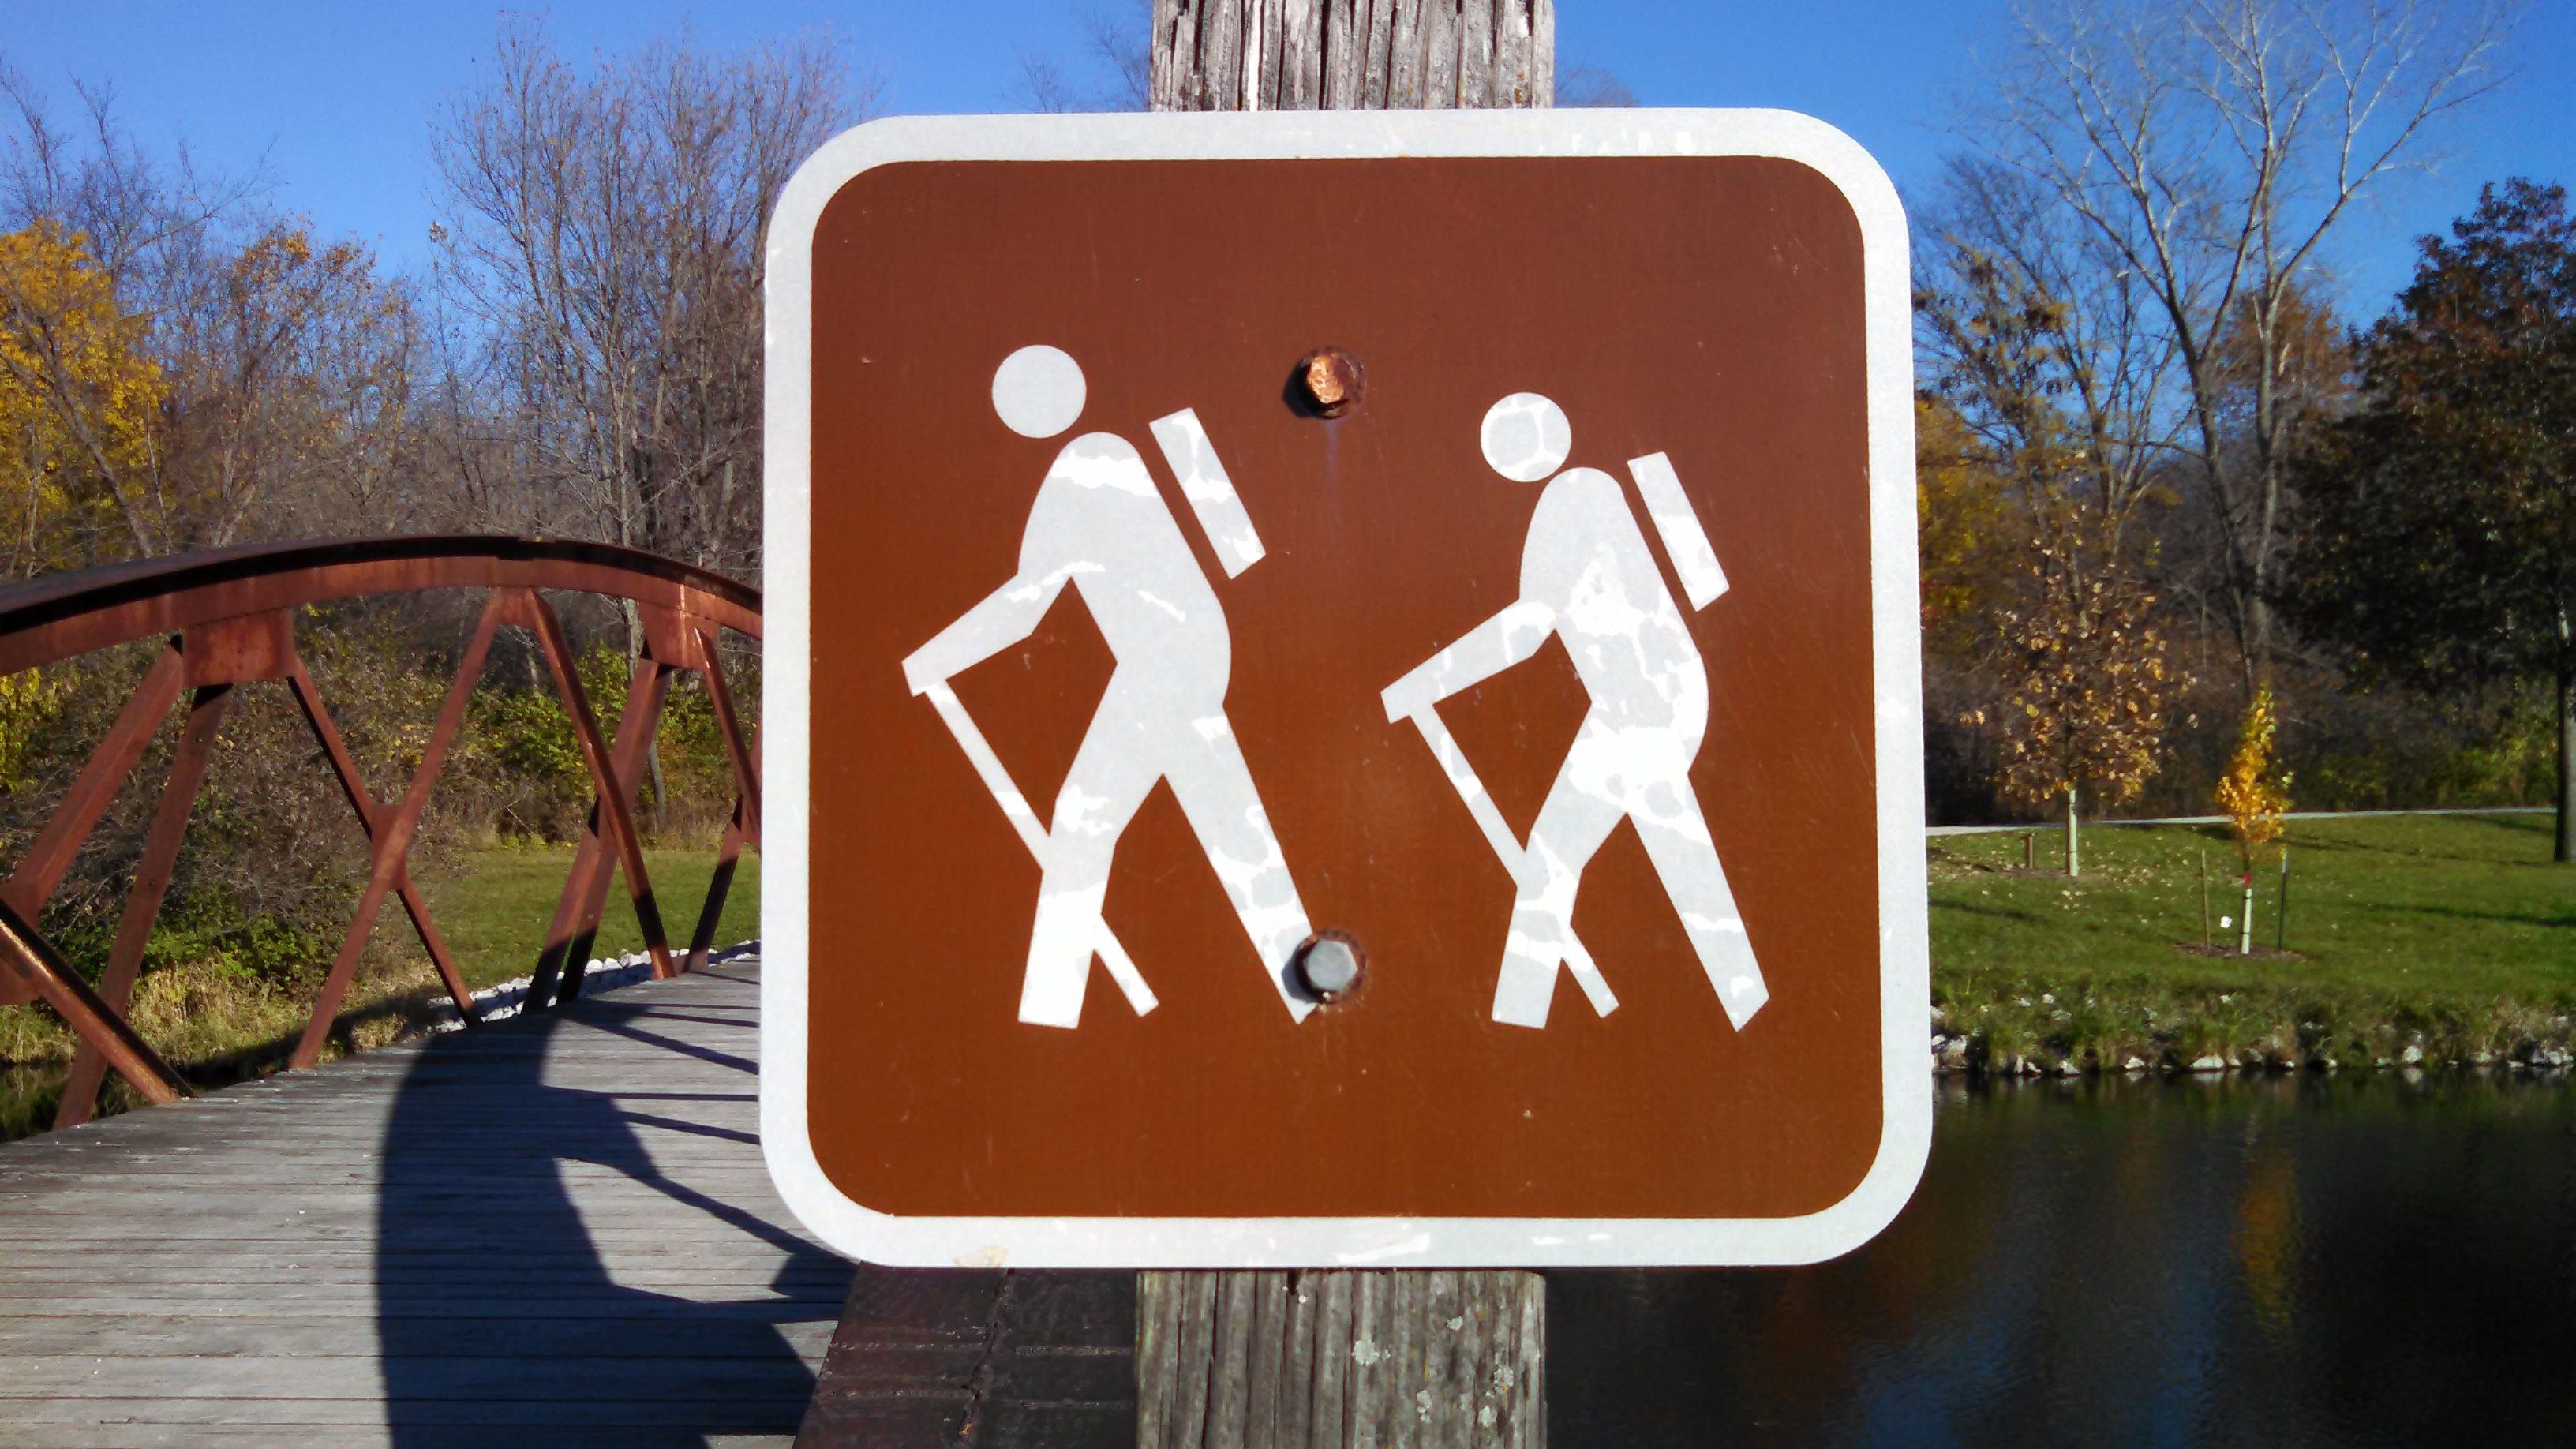
nature, walking, mountain, hiking, trail, adventure, backpack, summer, travel, walk, sign, trek, hike, camping, lifestyle, signage, healthy, activity, outdoors, people walking, trekking, hiking trail, walking people, traffic sign, outdoor activities, woman walking, adventure travel